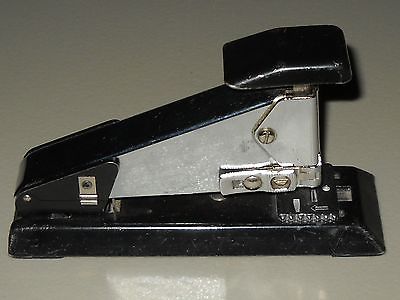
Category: stapler